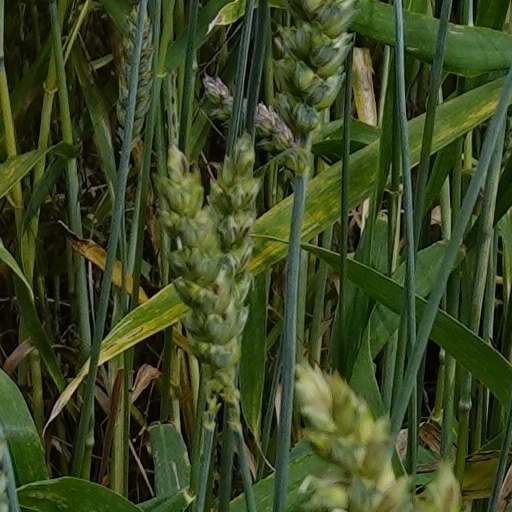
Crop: wheat